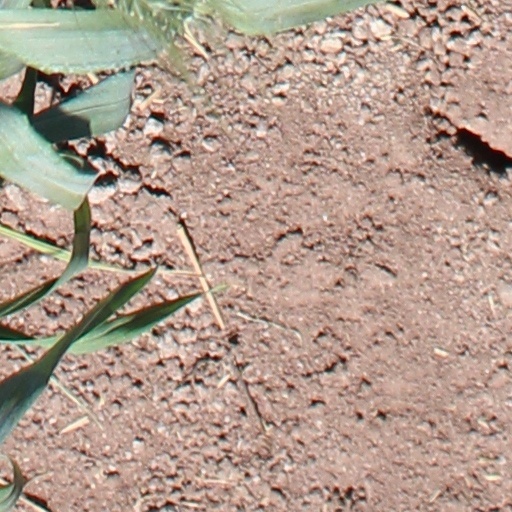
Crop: wheat